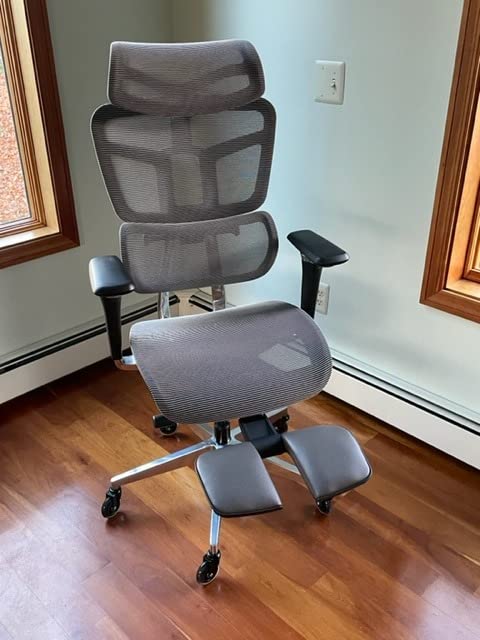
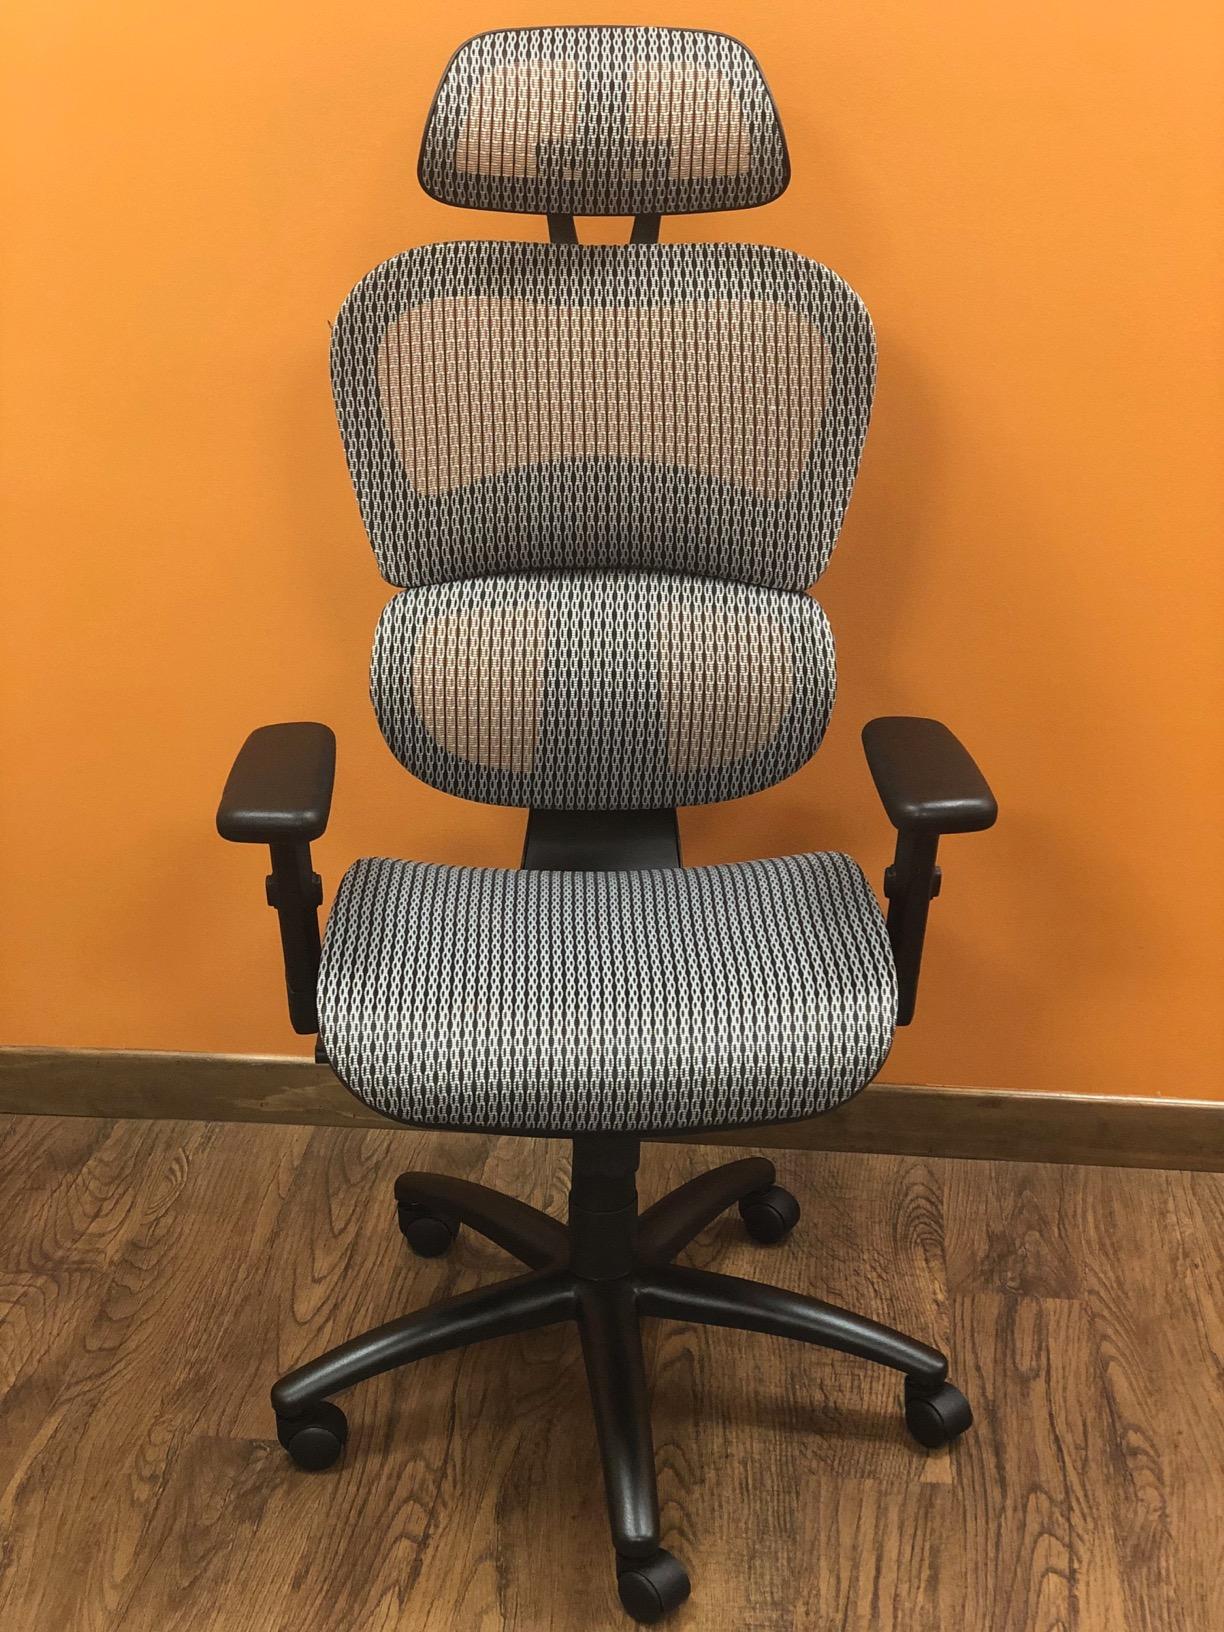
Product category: items_chair
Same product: no